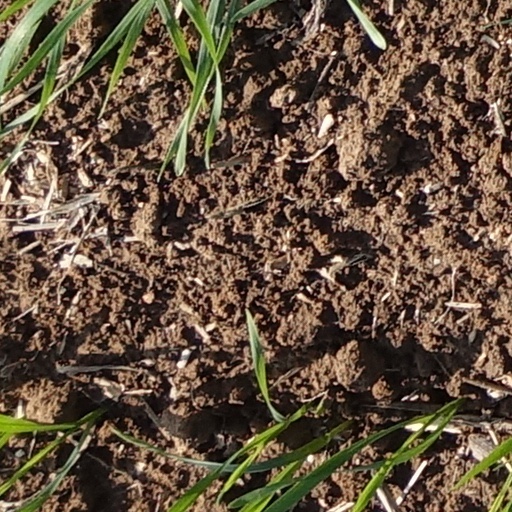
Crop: wheat